Invasion of Quebec (1775)

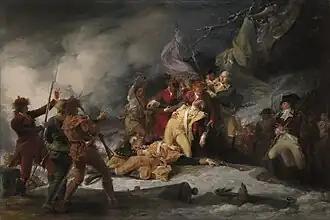
"The Death of General Montgomery in the Attack on Quebec, December 31, 1775" John Trumbull, 1786

The invasion of Quebec (June 1775 – October 1776) was the first major military initiative by the newly formed Continental Army during the American Revolutionary War. The objective of the campaign was to seize the Province of Quebec (part of modern-day Canada) from Great Britain, and persuade French-speaking to join the revolution on the side of the Thirteen Colonies. One expedition left Fort Ticonderoga under Richard Montgomery, besieged and captured Fort Saint-Jean, and very nearly captured British General Guy Carleton when taking Montreal. The other expedition, under Benedict Arnold, left Cambridge, Massachusetts, and traveled with great difficulty through the wilderness of Maine to Quebec City. The two forces joined there, but they were defeated at the Battle of Quebec in December 1775.